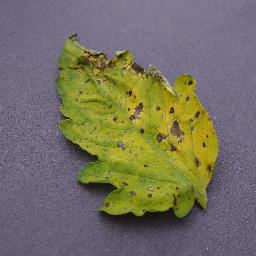
Label: Tomato___Septoria_leaf_spot